2023 AFL Women's Grand Final

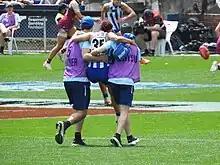
Jenna Bruton (North Melbourne) was assisted from the field during the first quarter

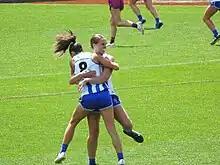
Jasmine Garner and Taylah Gatt (with back to camera) celebrate Garner scoring the opening goal

Brisbane won the coin toss to decide direction the teams would kick. After a minute of play, North Melbourne's Jenna Bruton was carried from the field with an ankle injury and took no further part in the game. By three-quarter time she was on crutches and wearing a moon boot. This was a major blow, as Bruton had been a key figure in the preliminary final win against Adelaide, and it limited North Melbourne's rotations against one of the fittest teams in the competition. The game remained fierce but scoreless until, with less than two minutes to go in the first quarter, North Melbourne's Jasmine Garner, who had scored the first ever goal in an AFLW match back in 2017, scored her team's first ever goal in a Grand Final with a long range set shot. North Melbourne therefore took a one-goal lead into quarter time.